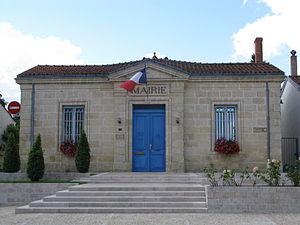
Avensan est une commune du Sud-Ouest de la France, située dans le Médoc, dans le département de la Gironde.